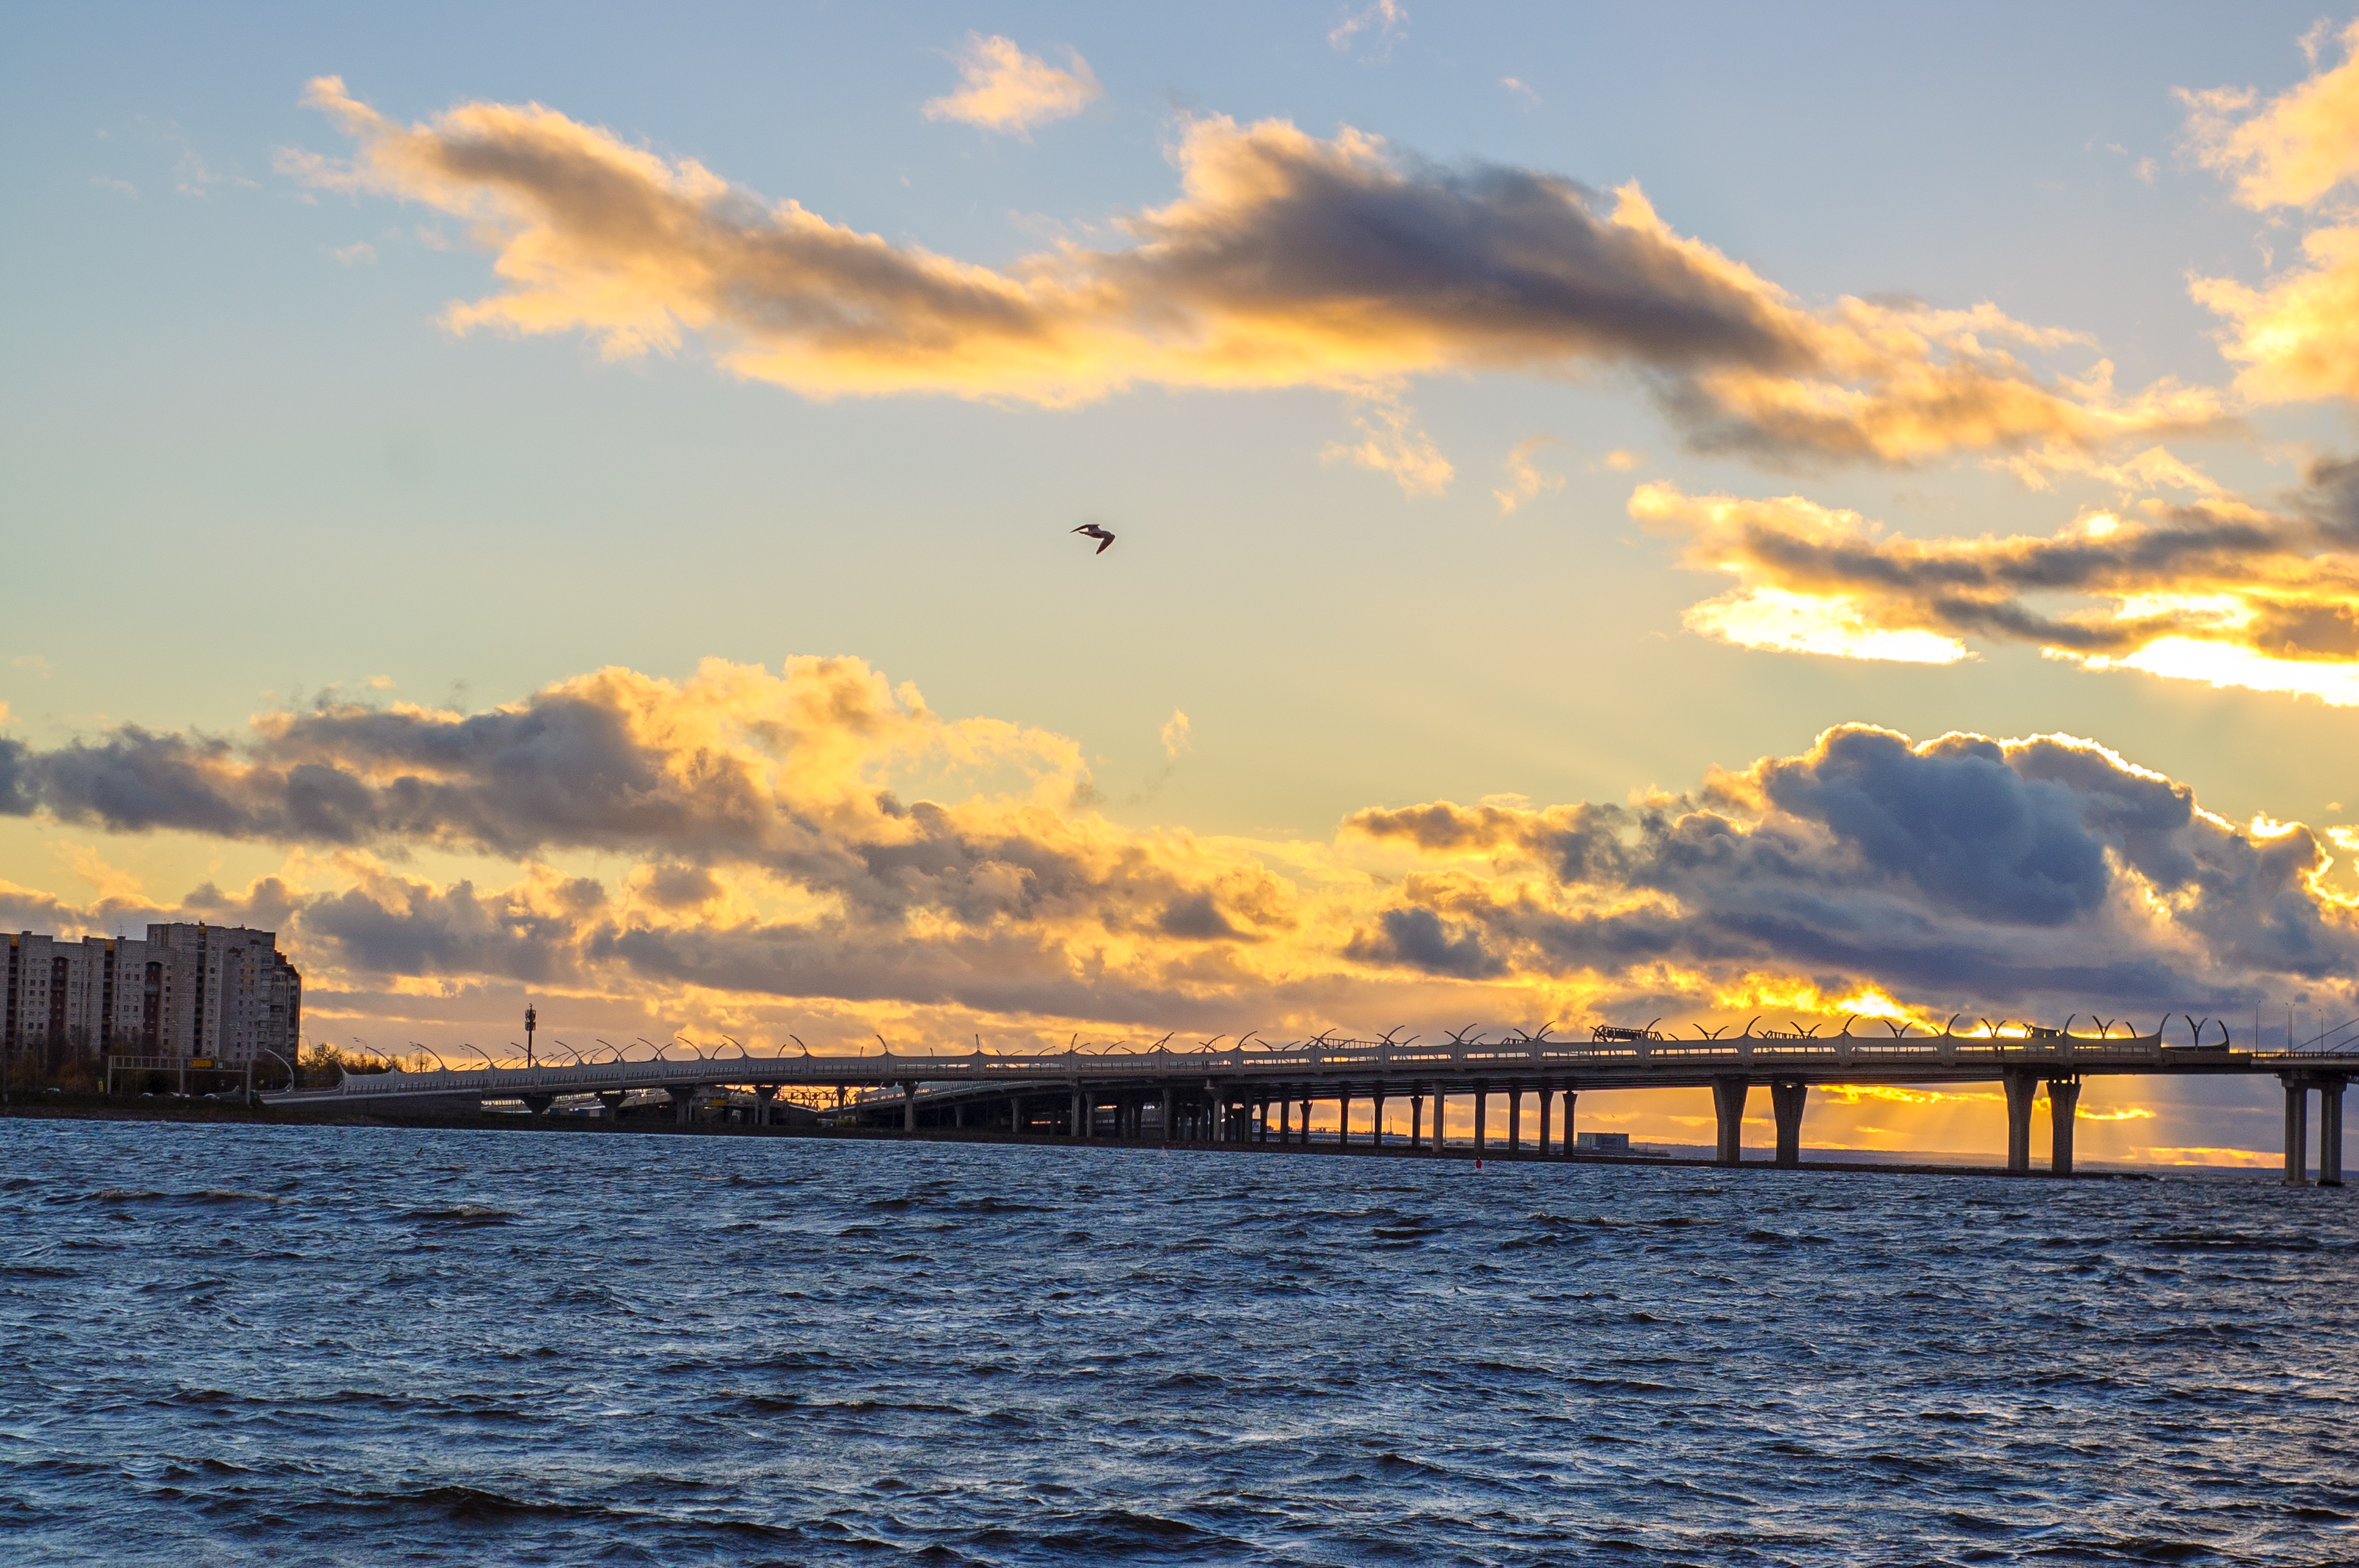
images, cloud, water, sky, atmosphere, water resources, daytime, afterglow, dusk, lake, sunlight, sunset, body of water, sunrise, red sky at morning, horizon, waterway, cumulus, city, landscape, calm, shore, dawn, reflection, wind wave, bird, bridge, sun, coast, wave, evening, sound, ocean, reservoir, channel, dock, natural landscape, nonbuilding structure, bay, loch, pier, inlet, beam bridge, winter, sea, tree, seabird, silhouette, tide, vacation, river